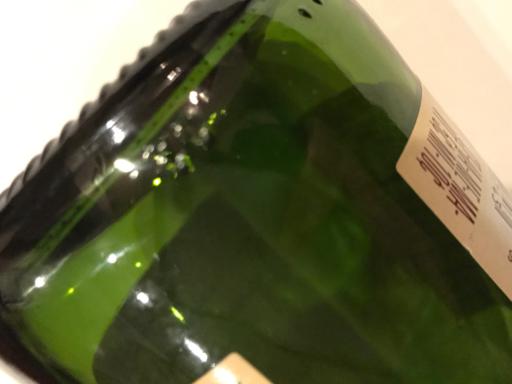
Label: glass